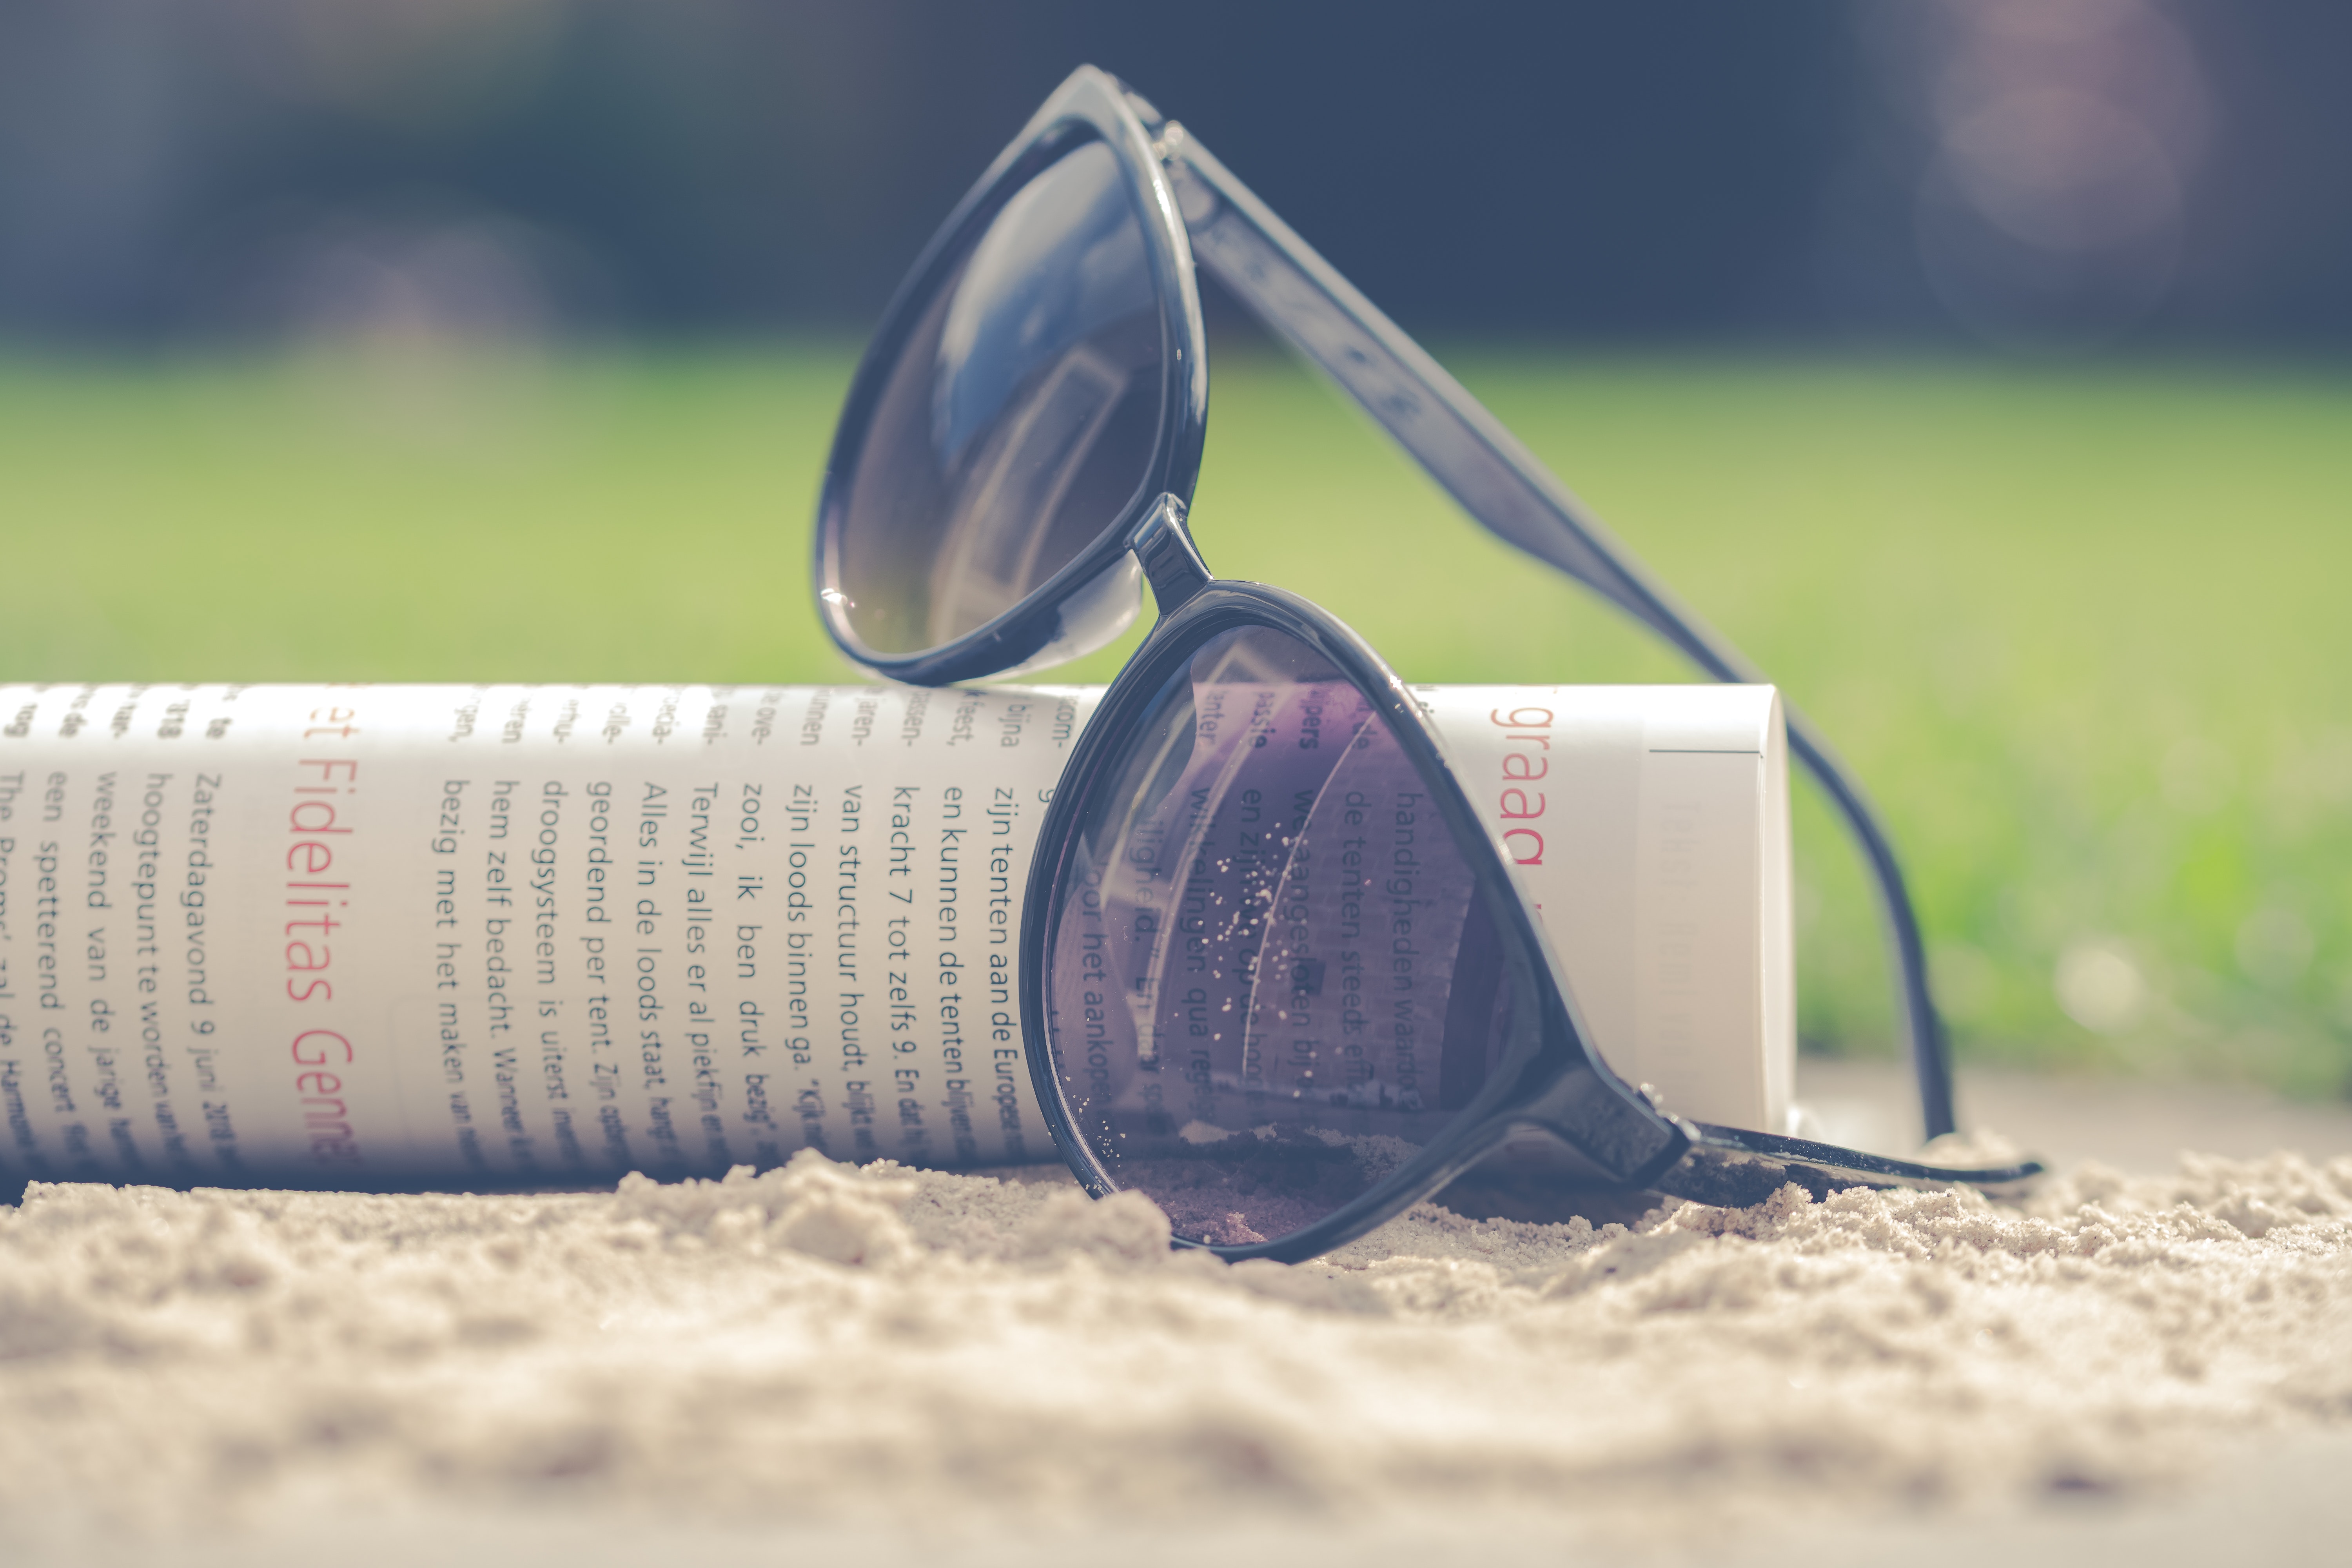
eyewear, glasses, sunglasses, personal protective equipment, water, vision care, photography, goggles, sunlight, grass, stock photography, glass, reading, aviator sunglass, Transparent material, Tints and shades, publication